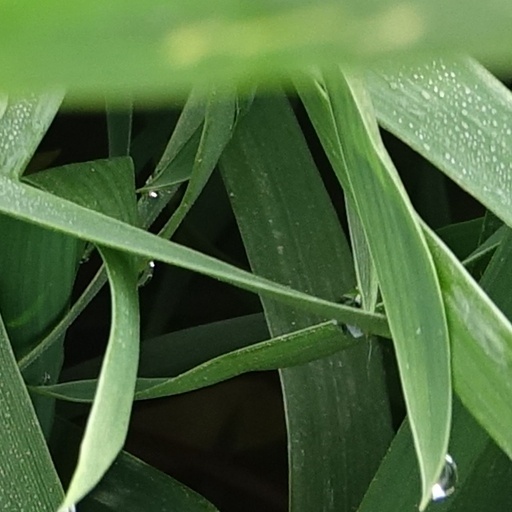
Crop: wheat